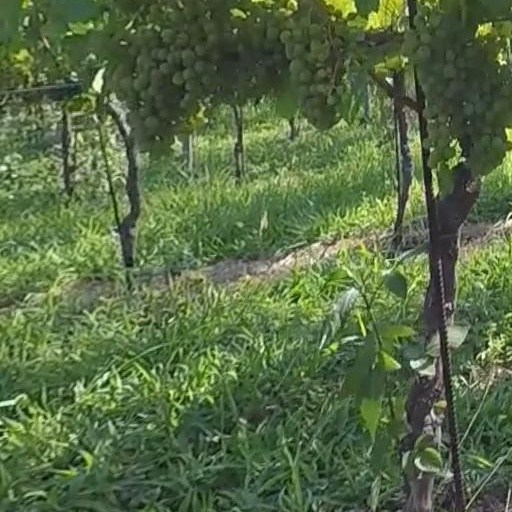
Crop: grape